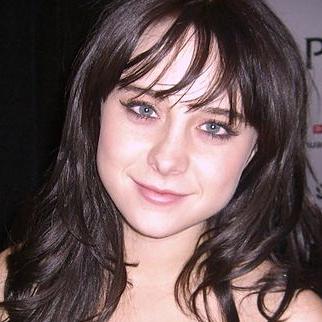
Age: 21